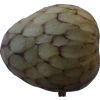
Label: cherimoya